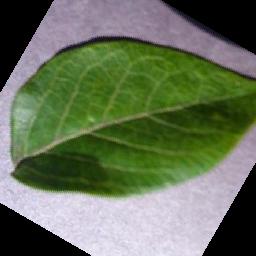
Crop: blueberry
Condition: healthy